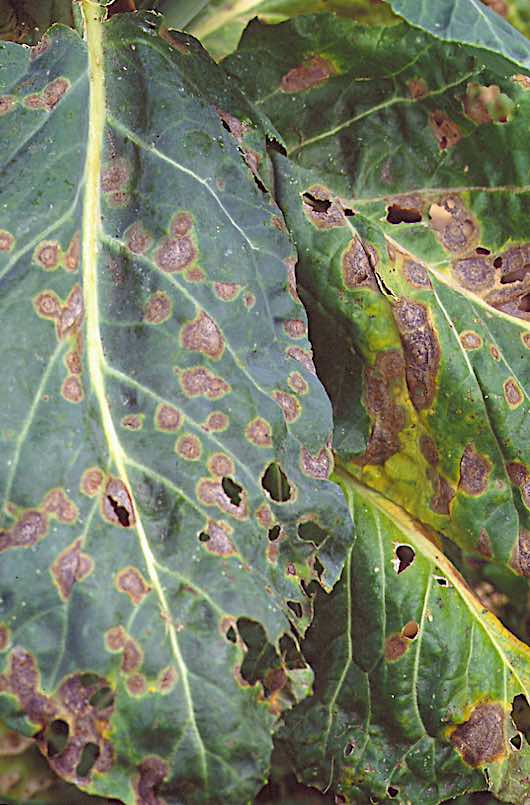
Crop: unknown
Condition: cabbage_cabbage_alternaria_spot